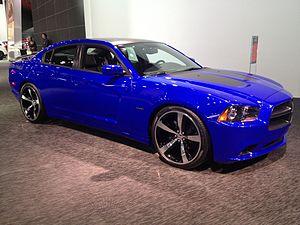
Les versions LX et LD de la Dodge Charger comporte les modèles d'à partir de 2006, soit la sixième et la septième génération de la Charger.
La Dodge Charger est une voiture de la marque américaine Dodge fabriquée par la compagnie Chrysler. Arrivée sur le marché en 1966, elle est toujours commercialisée sous le modèle de 8ᵉ génération sorti en 2015. Rivale des Ford Mustang, Chevrolet Camaro, Plymouth Road Runner, et autres Muscle cars, elle est aujourd'hui considérée comme un classique de l'automobile et une référence en ce qui concerne la performance.